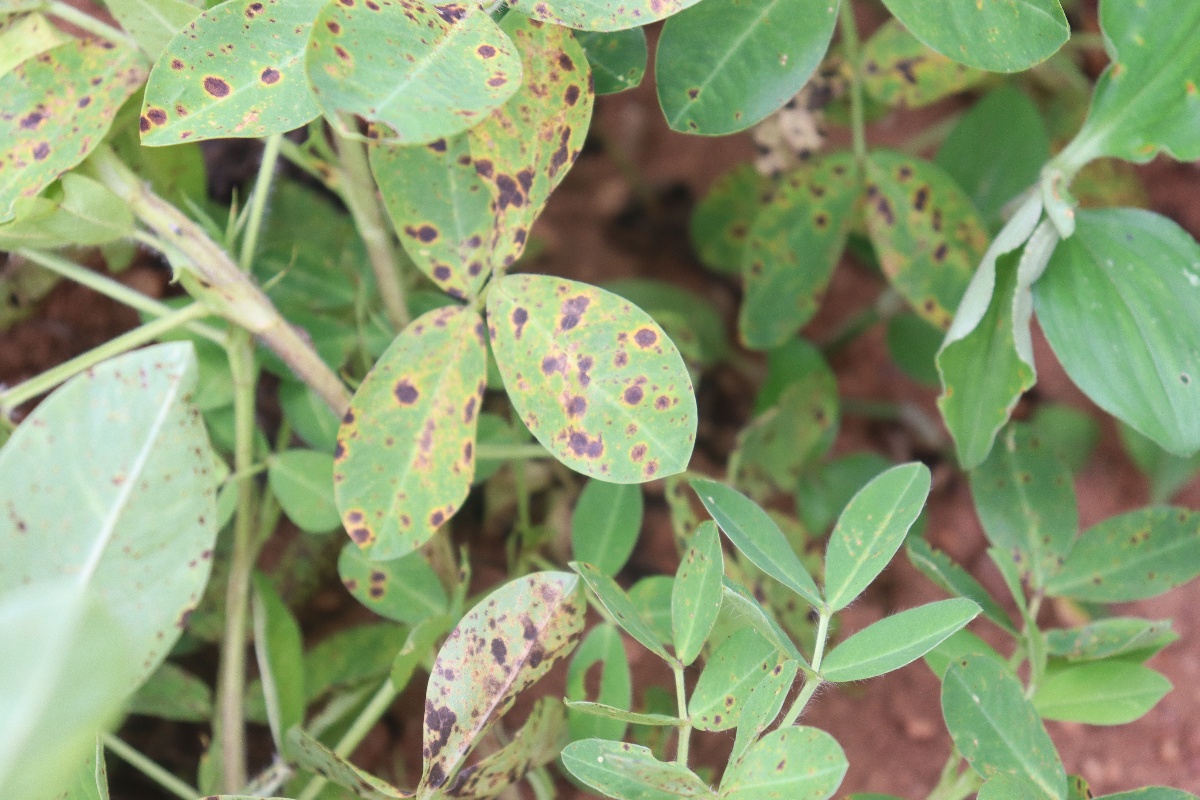
Label: late leaf spot